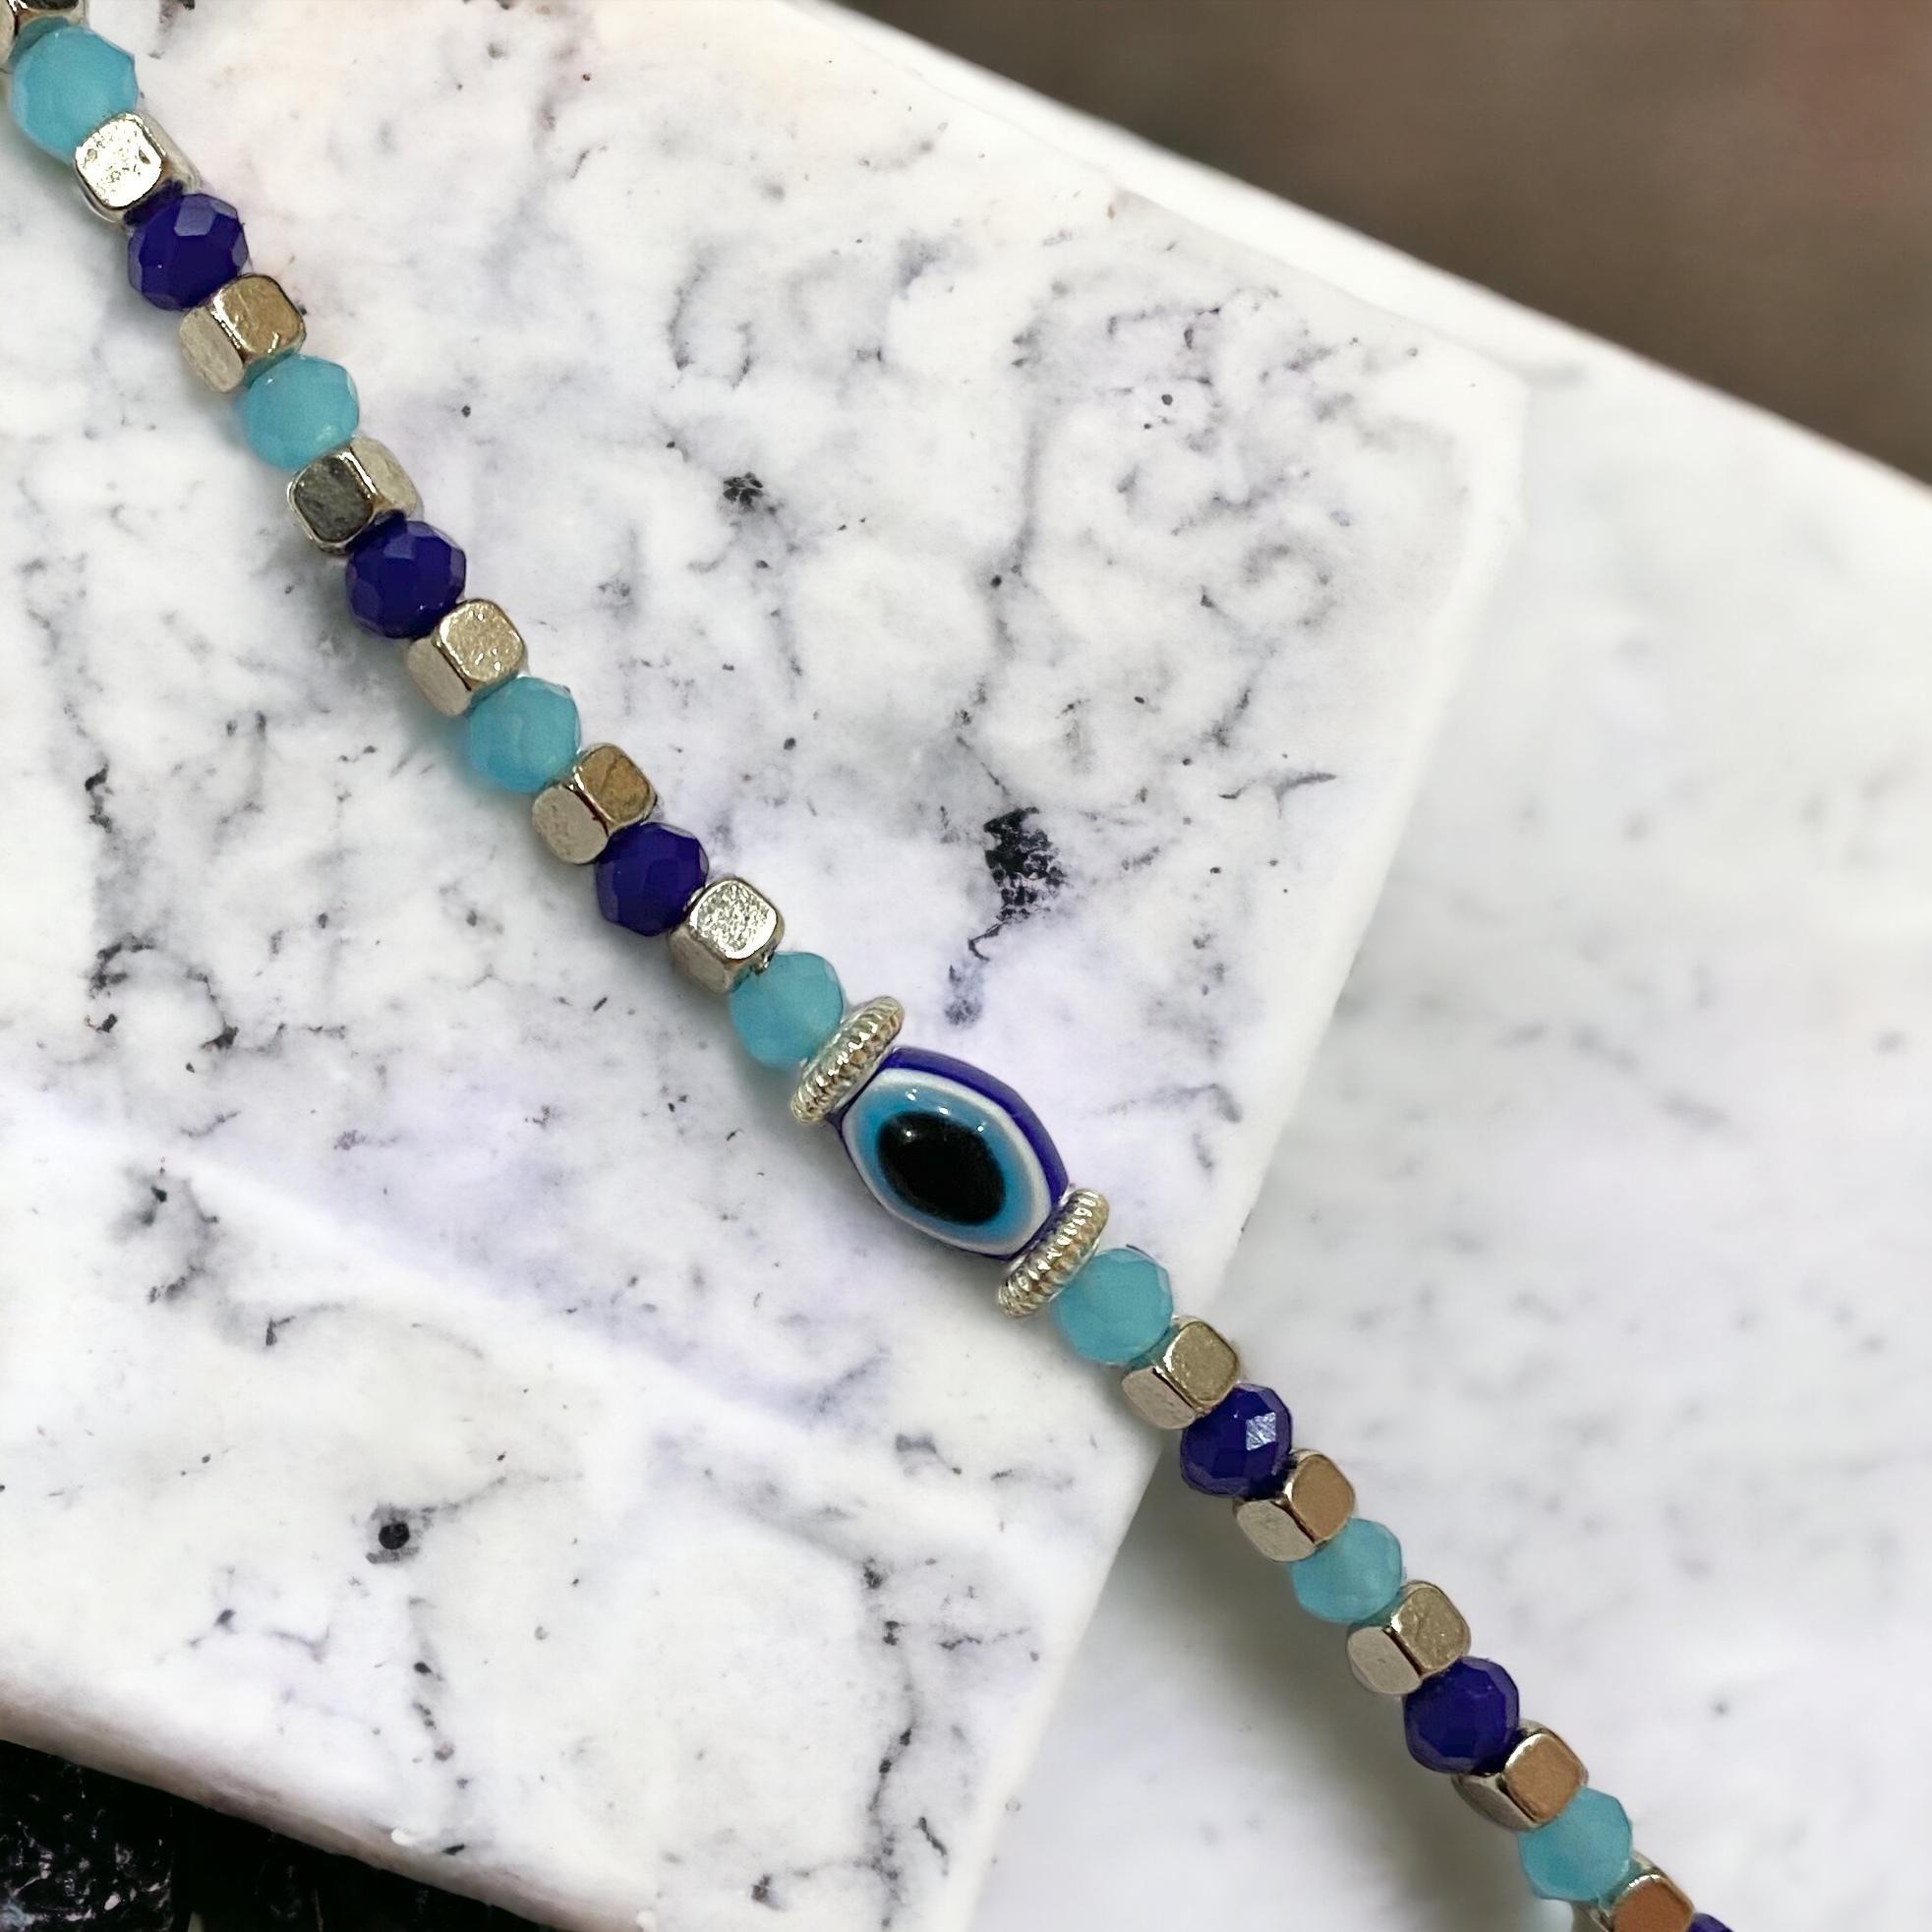
 AARTISAI - Evil Eye Bracelet Nazaria for Unisex (Men, Women, Girls, Boys, Kids), 8-MM Hand Beads Crystal Bracelet Adjustable Sterling silver - Balances Mind Soul Body, Creates feeling of saftey & security
Type: Bracelets & Bangles
Brand: AARTISAI
Price: Rs. 189
 Powerful Protection: Our evil eye bracelets are crafted with utmost care to provide you with a powerful talisman against negative energies and evil spirits. The captivating evil eye symbol has been revered for centuries as a shield of protection, promoting harmony, and safeguarding against ill fortune. Premium Quality Materials: Each bracelet is meticulously handcrafted using premium materials. We source high-quality beads, crystals, and metals to ensure durability and an elegant appearance. Our artisans pay close attention to detail, ensuring every bracelet is a masterpiece. Variety of Materials: We offer a wide selection of materials to cater to diverse preferences. Choose from stunning options such as sterling silver, gold-plated brass, genuine leather, and natural gemstones. Each material adds its own distinct charm to the bracelet, allowing you to personalize your protective accessory. Adjustable and Comfortable: Our evil eye bracelets are designed with adjustable clasps or stretchable bands, ensuring a comfortable fit for wrists of all sizes. You can easily customize the length to suit your preference, providing flexibility and convenience. Meaningful Gift: Looking for a meaningful gift? Evil eye bracelets make thoughtful presents for loved ones. By gifting someone with an evil eye bracelet, you're not only offering them a beautiful piece of jewelry but also sharing positive energy and protection. Fashionable and Trendy: Beyond their protective properties, our evil eye bracelets are fashionable and on-trend. They effortlessly complement various outfits, adding a touch of elegance and mystique to your ensemble. Stay stylish while harnessing the power of the evil eye symbol. Unisex Appeal: Our collection embraces a unisex design, making these bracelets suitable for both men and women. Whether you're shopping for yourself, a partner, or a friend, these bracelets make a versatile accessory that transcends gender boundaries. Affordability: We believe that everyone should have access to the benefits of an evil eye bracelet, which is why we offer our collection at affordable prices without compromising on quality. Discover the perfect piece without breaking the bank.
Features: Crafted with quality materials, evil eye bracelets are made to last. They feature high-grade metals like sterling silver or gold-plated brass, durable gemstones, and quality beads, ensuring both beauty and durability.,Evil eye bracelets are designed to fit various wrist sizes. They often come with adjustable closures, allowing for a customizable fit and comfortable wear throughout the day.,Evil eye bracelets are suitable for both men and women, making them a versatile accessory. They can be worn by anyone looking to embrace protection and style.,Evil eye bracelets have gained popularity as fashionable accessories. They add an intriguing and mystical touch to any outfit, whether casual or formal, making them an excellent choice for style-conscious individuals.,Evil eye bracelets are believed to attract positive energy and promote harmony. Wearing them can create a sense of balance, peace, and serenity, enhancing overall well-being.,Evil eye bracelets require minimal maintenance. Regular wiping with a soft cloth and storing them in a jewelry box or pouch when not in use is typically sufficient to keep them looking their best.
Included: 1-Pc-of-Evil-Eye-Nazaria-Bracelet